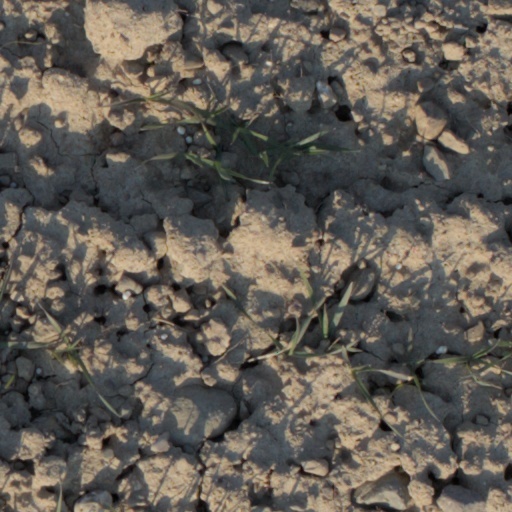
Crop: wheat